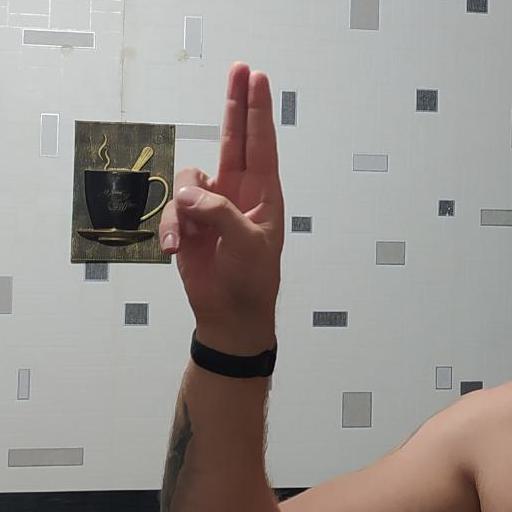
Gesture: two_up